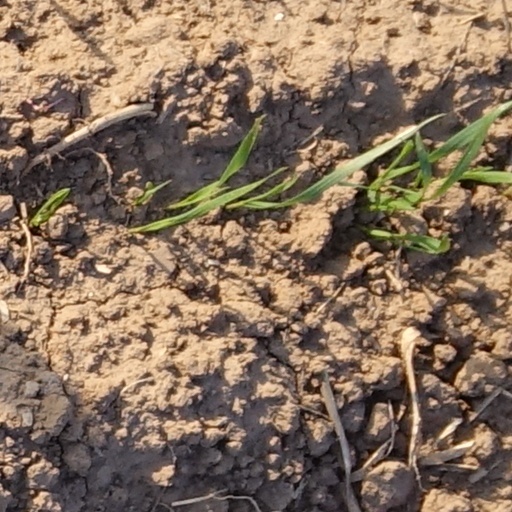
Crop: wheat